RAF Bourn

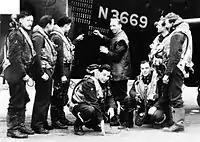
The crew of the Short Stirling Mark I, N3669 'LS-H', of No. 15 Squadron RAF watch as the scoreboard tally on their aircraft is chalked up with their 62nd raid, at Bourn, Cambridgeshire. N3669 went on to complete 67 operations, a record for the Stirling, before she was reduced to an instructional airframe in February 1943.

Bourn Airfield was constructed for RAF Bomber Command in 1940 as a satellite airfield for nearby RAF Oakington. It was used by No. 101 Squadron RAF Vickers Wellingtons for training purposes from 23 July 1941, and from October of that year 101 and 7 Squadrons used the airfield when Oakington became unavailable.